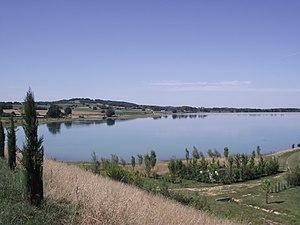
Réservoir du Magnoac (Castelnau-Magnoac, Hautes-Pyrénées, France)
Castelnau-Magnoac est une commune française située dans le département des Hautes-Pyrénées, en région Occitanie.